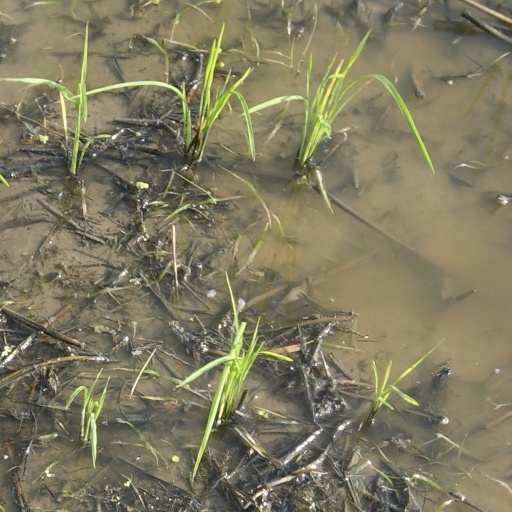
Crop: rice